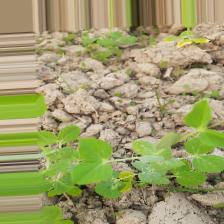
Label: Powdery Mildew